Beatrice Simcox Reiner

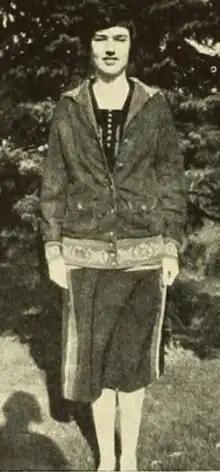
Beatrice Simcox (later Reiner), from the 1927 yearbook of Bryn Mawr College

Beatrice Simcox Reiner (April 18, 1905 – February 10, 1996) was an American psychiatric social worker, who specialized in addressing the causes of juvenile delinquency, teen pregnancy, and related issues.